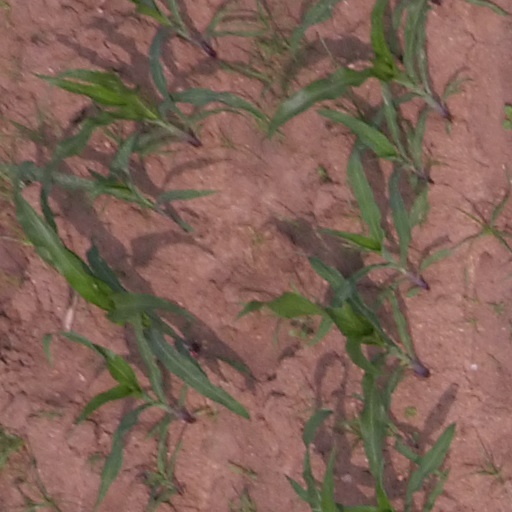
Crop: maize; corn